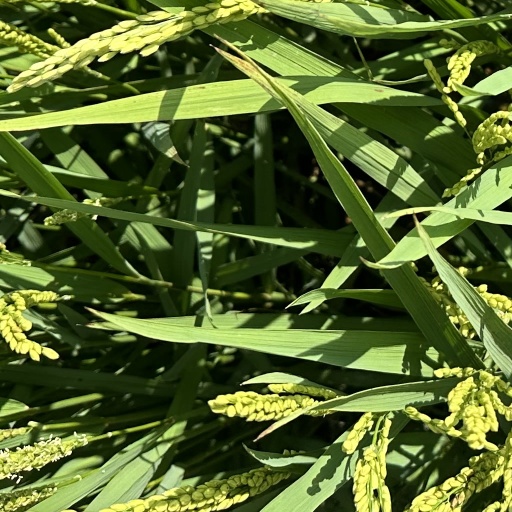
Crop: rice